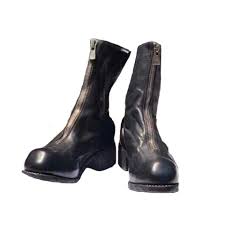
Waste category: shoes